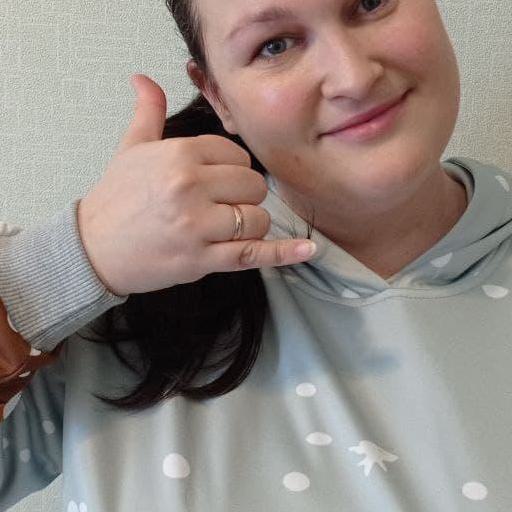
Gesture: call